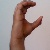
The image shows a hand gesture representing the letter 'C' in Indian Sign Language.